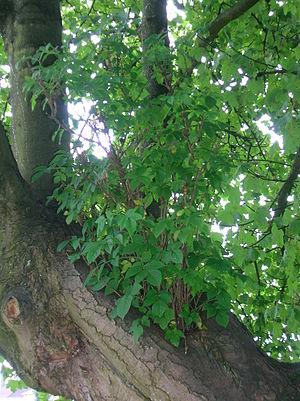
Le Grand Sureau ou Sureau noir est une espèce d'arbrisseaux ou d'arbustes caducifoliés à croissance rapide. Il est présent en Europe, en Asie de l'Ouest et en Afrique du Nord, excepté les régions montagneuses.